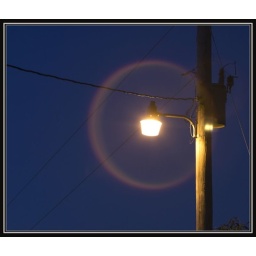
I just liked the way the street light looked against the dark blue dusk evening. The circle was a surprise.